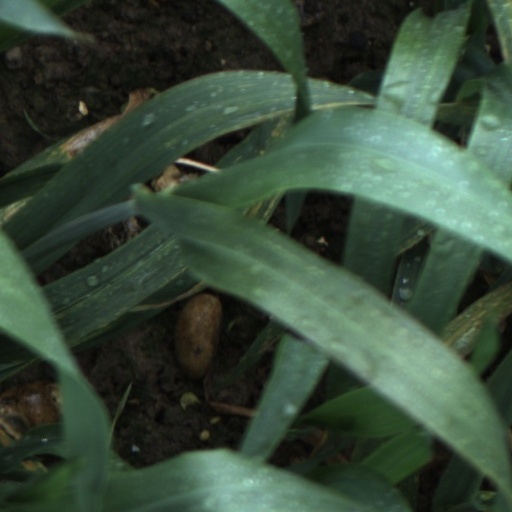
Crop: wheat